Island of Stroma

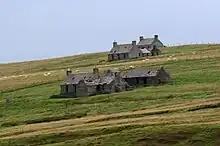
View of ruined houses on a sloping green field, with sheep grazing in the background

The Sinclairs of Mey sold their portion of the island to Colonel F. B. Imbert-Terry in 1929, who sold it in turn to John Hoyland, an umbrella manufacturer from Yorkshire, in 1947. Hoyland also acquired the remaining island estate of the Sinclairs of Freswick, uniting Stroma for a reported cost of £4,000. His tenure coincided with the final collapse of the island's population. As the tenants left, Hoyland put Stroma on the market but found no buyers. A Caithness councilman suggested various schemes for Stroma, including establishing a naturist resort and using it as a site for a crematorium, but the council rejected suggestions that it should take on responsibility for the island. As the population left, the local economy disintegrated; there were no longer enough able-bodied men to man the fishing boats, and the remaining facilities on the island were closed down for lack of custom. The last store on the island, the Scottish Cooperative Wholesale Society shop, closed in 1956. Only three families, numbering 16 people in total, were left by 1957; that year, the island's school closed, by which time it only had two pupils. The Post Office closed in 1958 when the family which operated it left for the mainland.